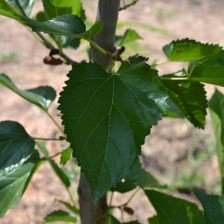
Variety: ChiangMaiBuriram60